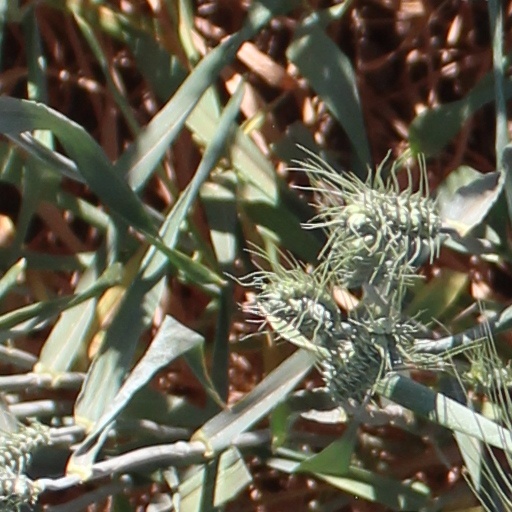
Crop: wheat